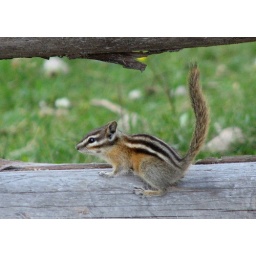
This tiny chipmunk was hurrying along the fence by the sheep barn at the Huble Homestead. August 16, 2008.